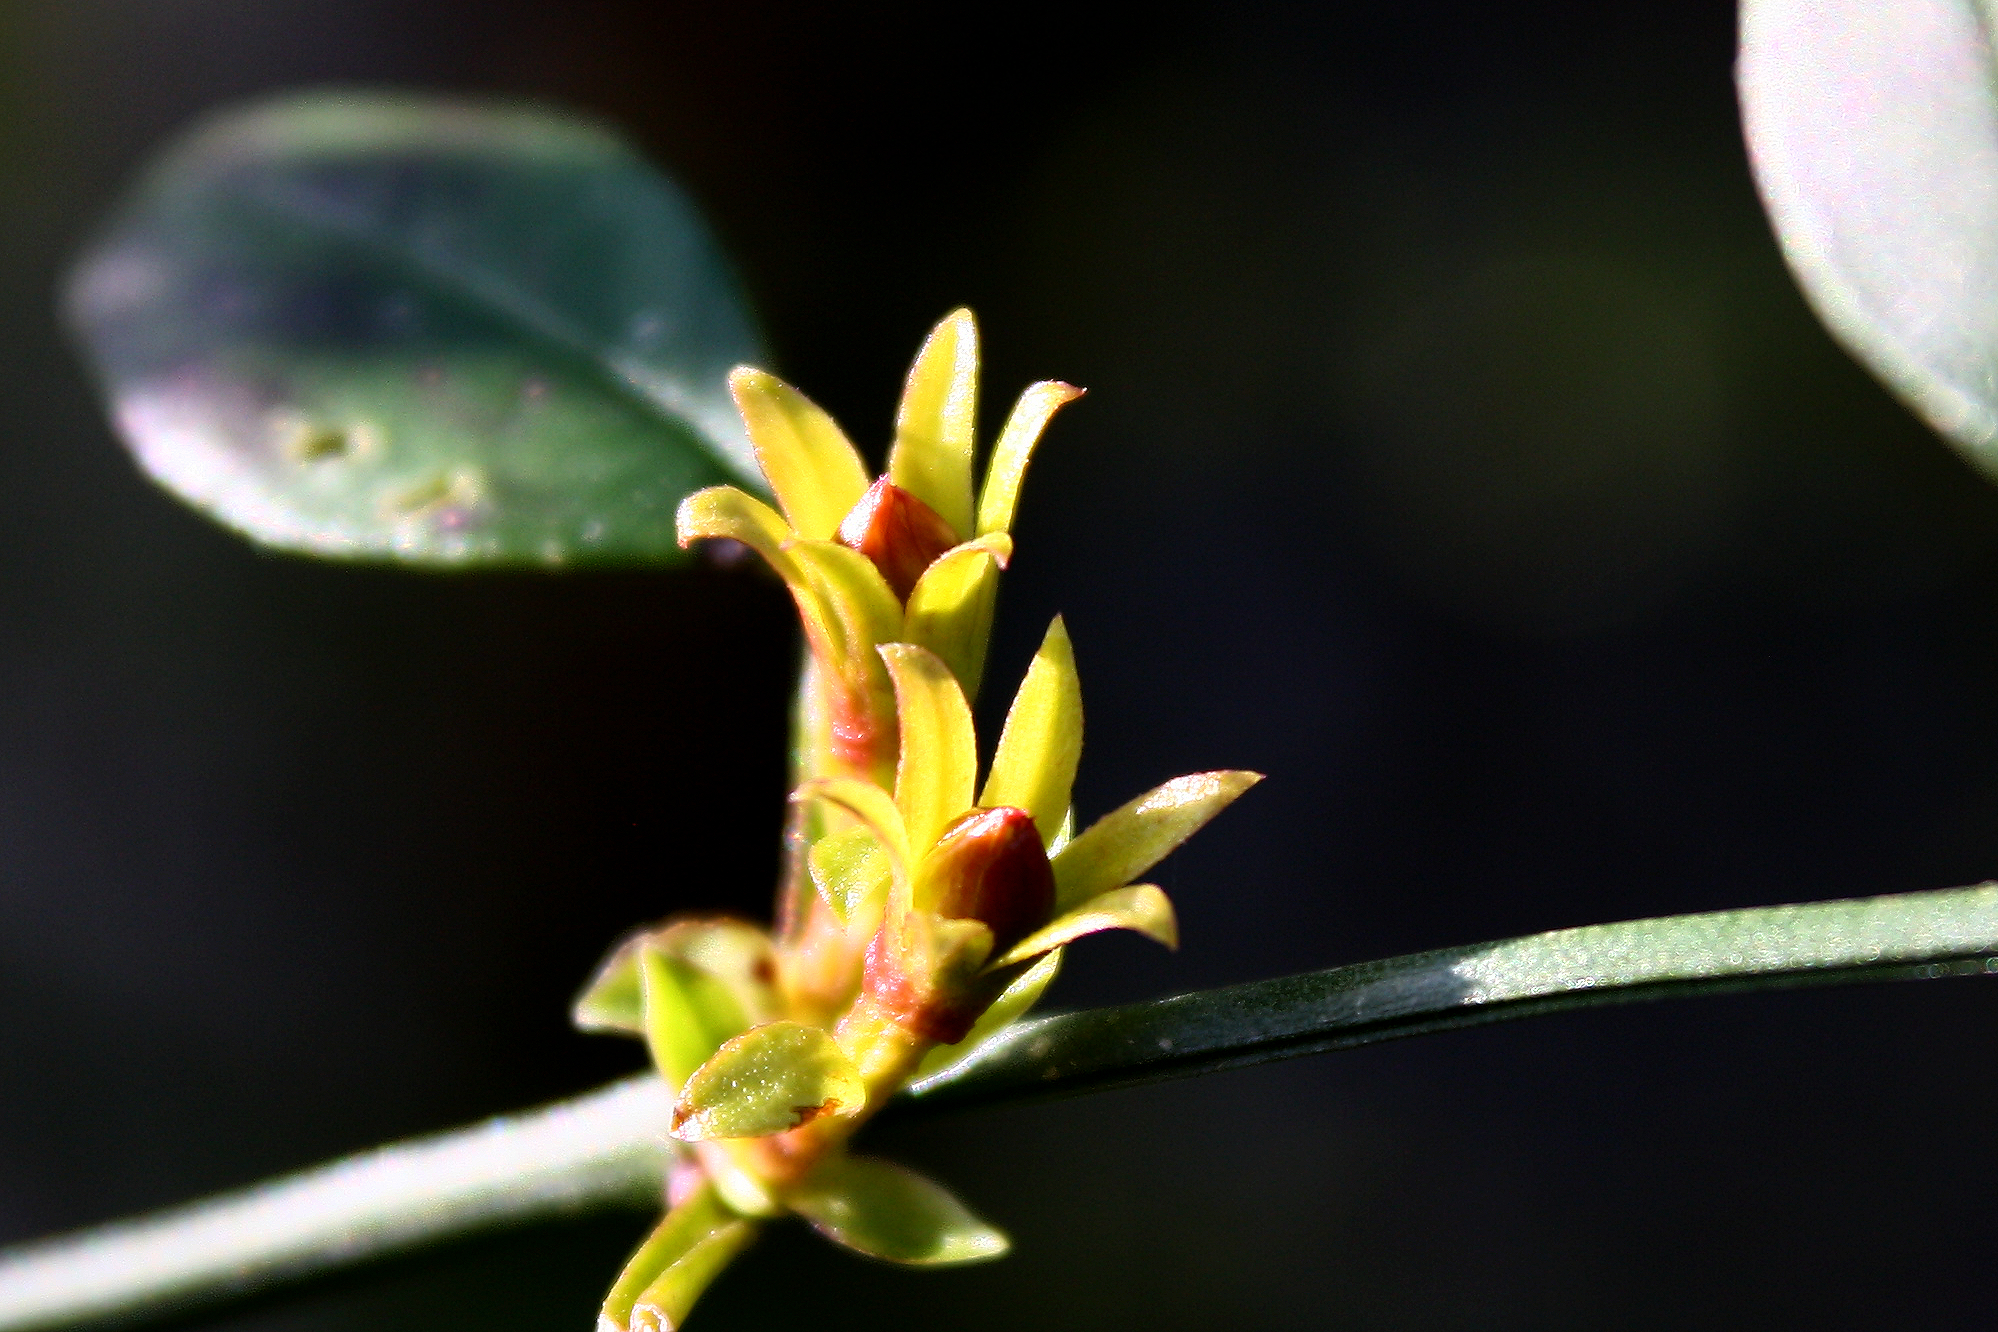
nature, branch, blossom, plant, photography, leaf, flower, petal, green, macro, botany, yellow, flora, orchid, wildflower, flowers, close up, flores, bud, ggl1, xovesphoto, gphoto, canoneos1000d, macro photography, flowering plant, plant stem, land plant